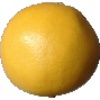
Label: Grapefruit White 1